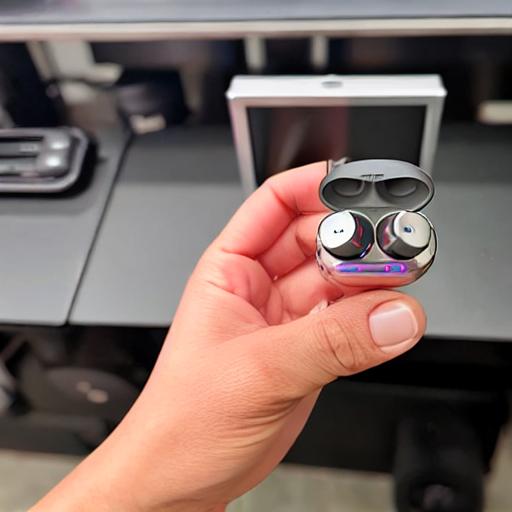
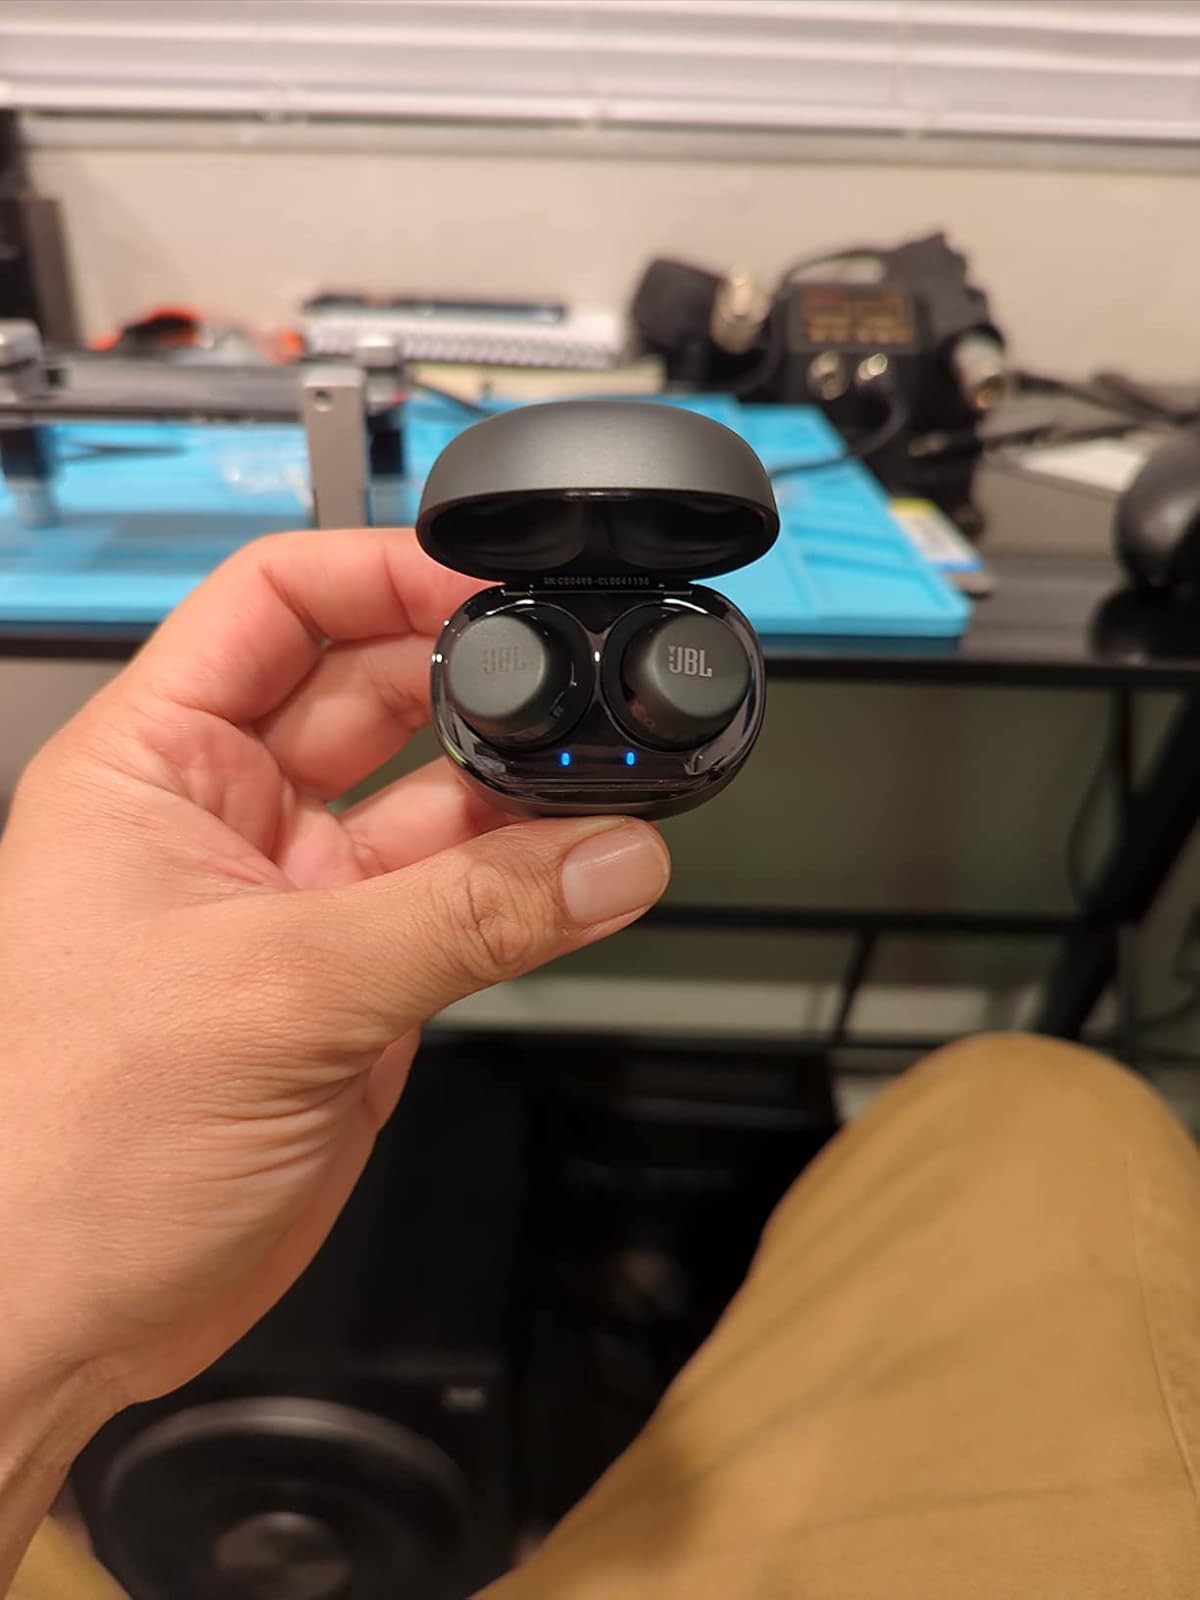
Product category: earbuds
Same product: no